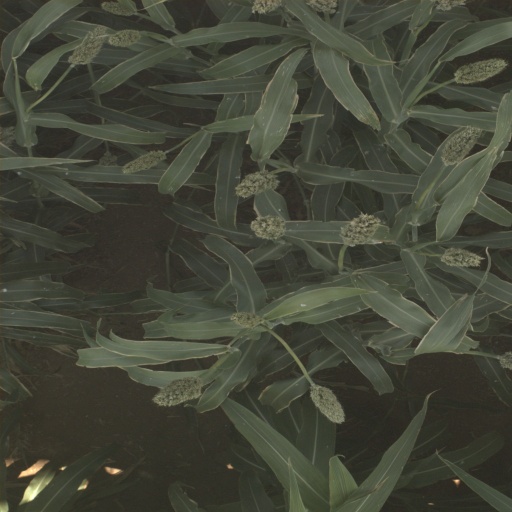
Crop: sorghum